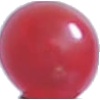
Label: Redcurrant 1